Jadwiga of Poland

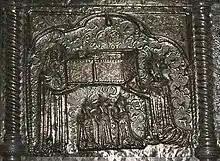
Jadwiga with her mother and sisters, as depicted on Saint Simeon's casket in Zadar

Jadwiga was born in Buda, the capital of the Kingdom of Hungary. She was the third and youngest daughter of Louis I, King of Hungary and Poland, and his second wife, Elizabeth of Bosnia. Both her grandmothers were Polish princesses, connecting her to the native Piast dynasty of Poland. Polish historian Oscar Halecki concluded in his posthumously published work (1991) that Jadwiga's "genealogical tree clearly shows that [she] had more Polish blood than any other". She was probably born between 3 October 1373 and 18 February 1374. She was named after her distant ancestor, Saint Hedwig of Silesia, who was especially venerated in the Hungarian royal court at the time of her birth.